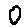
Label: 0